Wilson (2017 film)

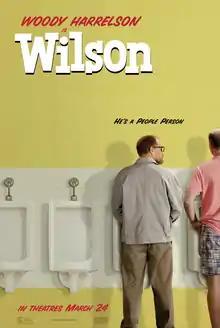
Theatrical release poster

Wilson is a 2017 American comedy-drama film directed by Craig Johnson and written by Daniel Clowes, based on Clowes' graphic novel "Wilson". The film stars Woody Harrelson, Laura Dern, Isabella Amara, Judy Greer, and Cheryl Hines.